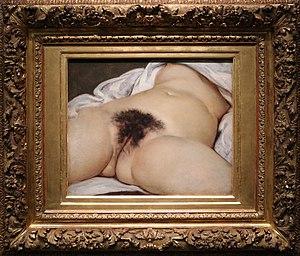
Sylvia Bataille est une actrice française, née Sylvia Maklès le 1ᵉʳ novembre 1908 à Paris et morte le 22 décembre 1993 à Paris.